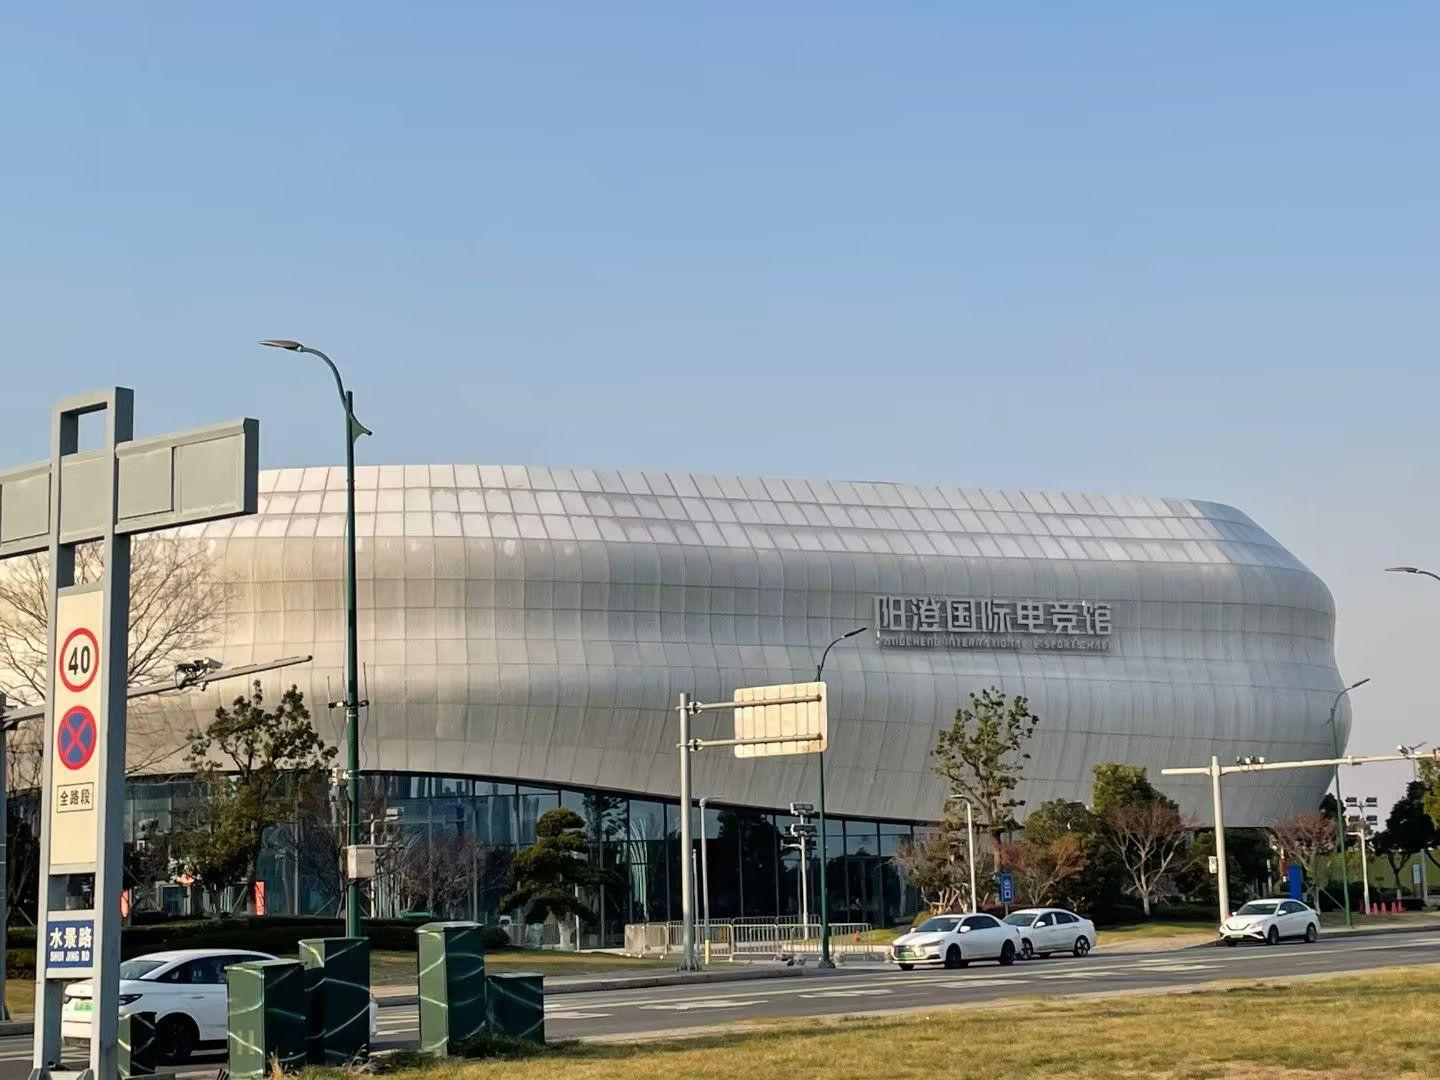
地标名称：阳澄国际电竞馆
所在城市：苏州市·相城区